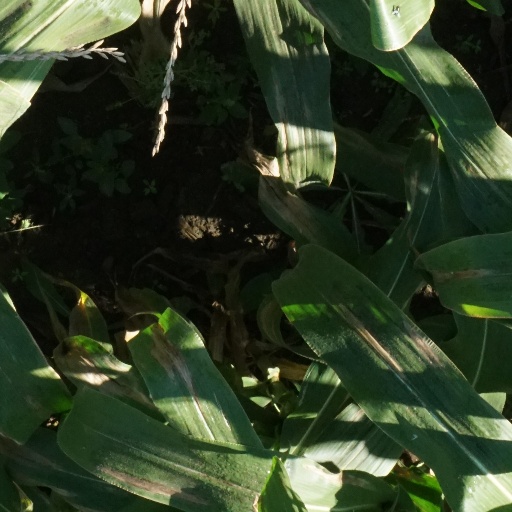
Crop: maize; corn